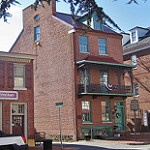
Label: buildings